Wilbur G. Adam

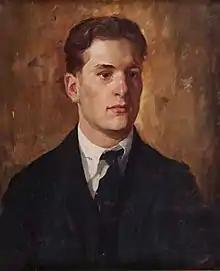

Adam's work continues to appear at auctions and in exhibitions. From 2003 to 2004, "Gypsy Girl" was on display at the Cincinnati Art Museum as part of its exhibition entitled "Exotic and Picturesque People and Places".